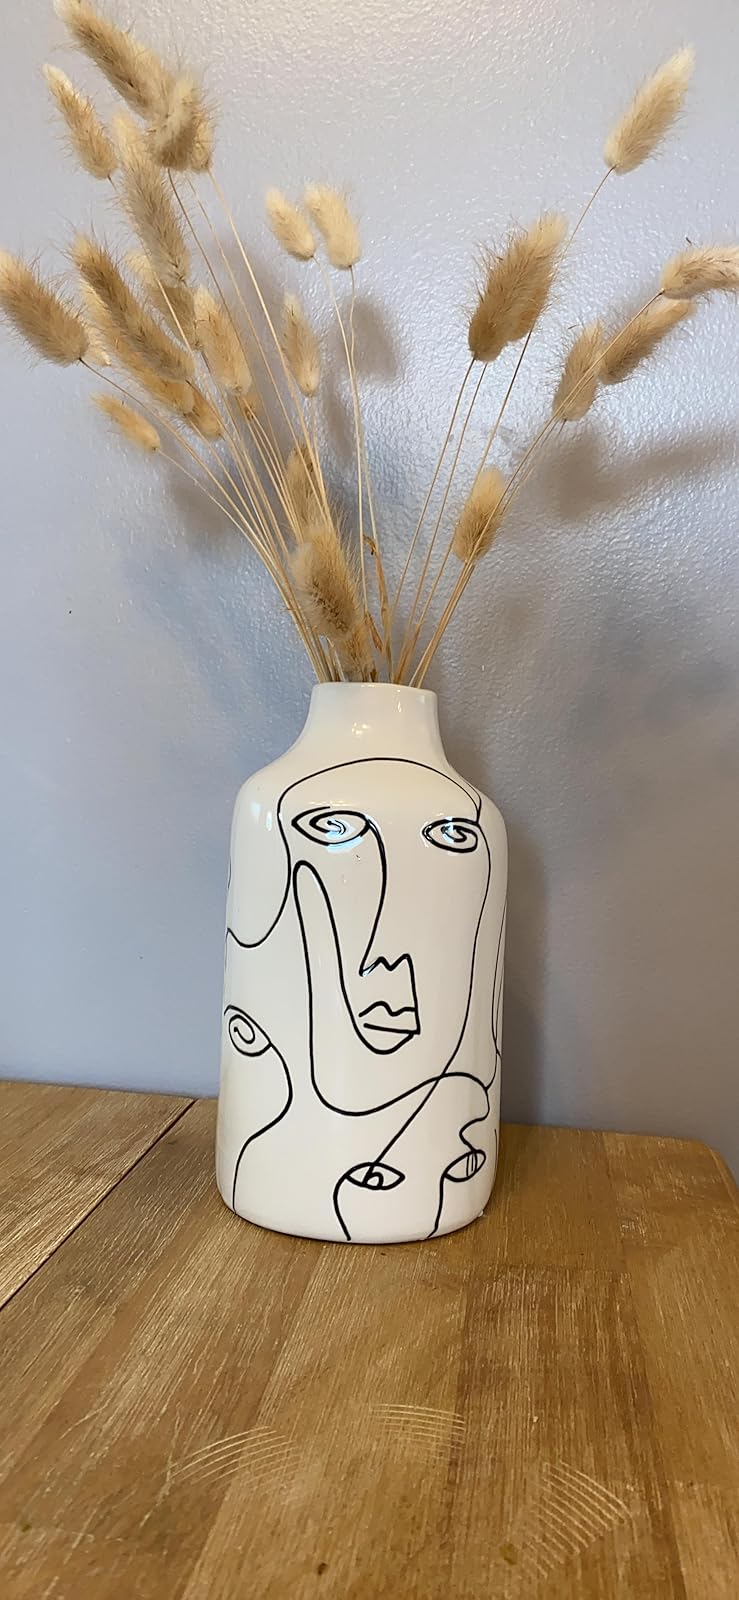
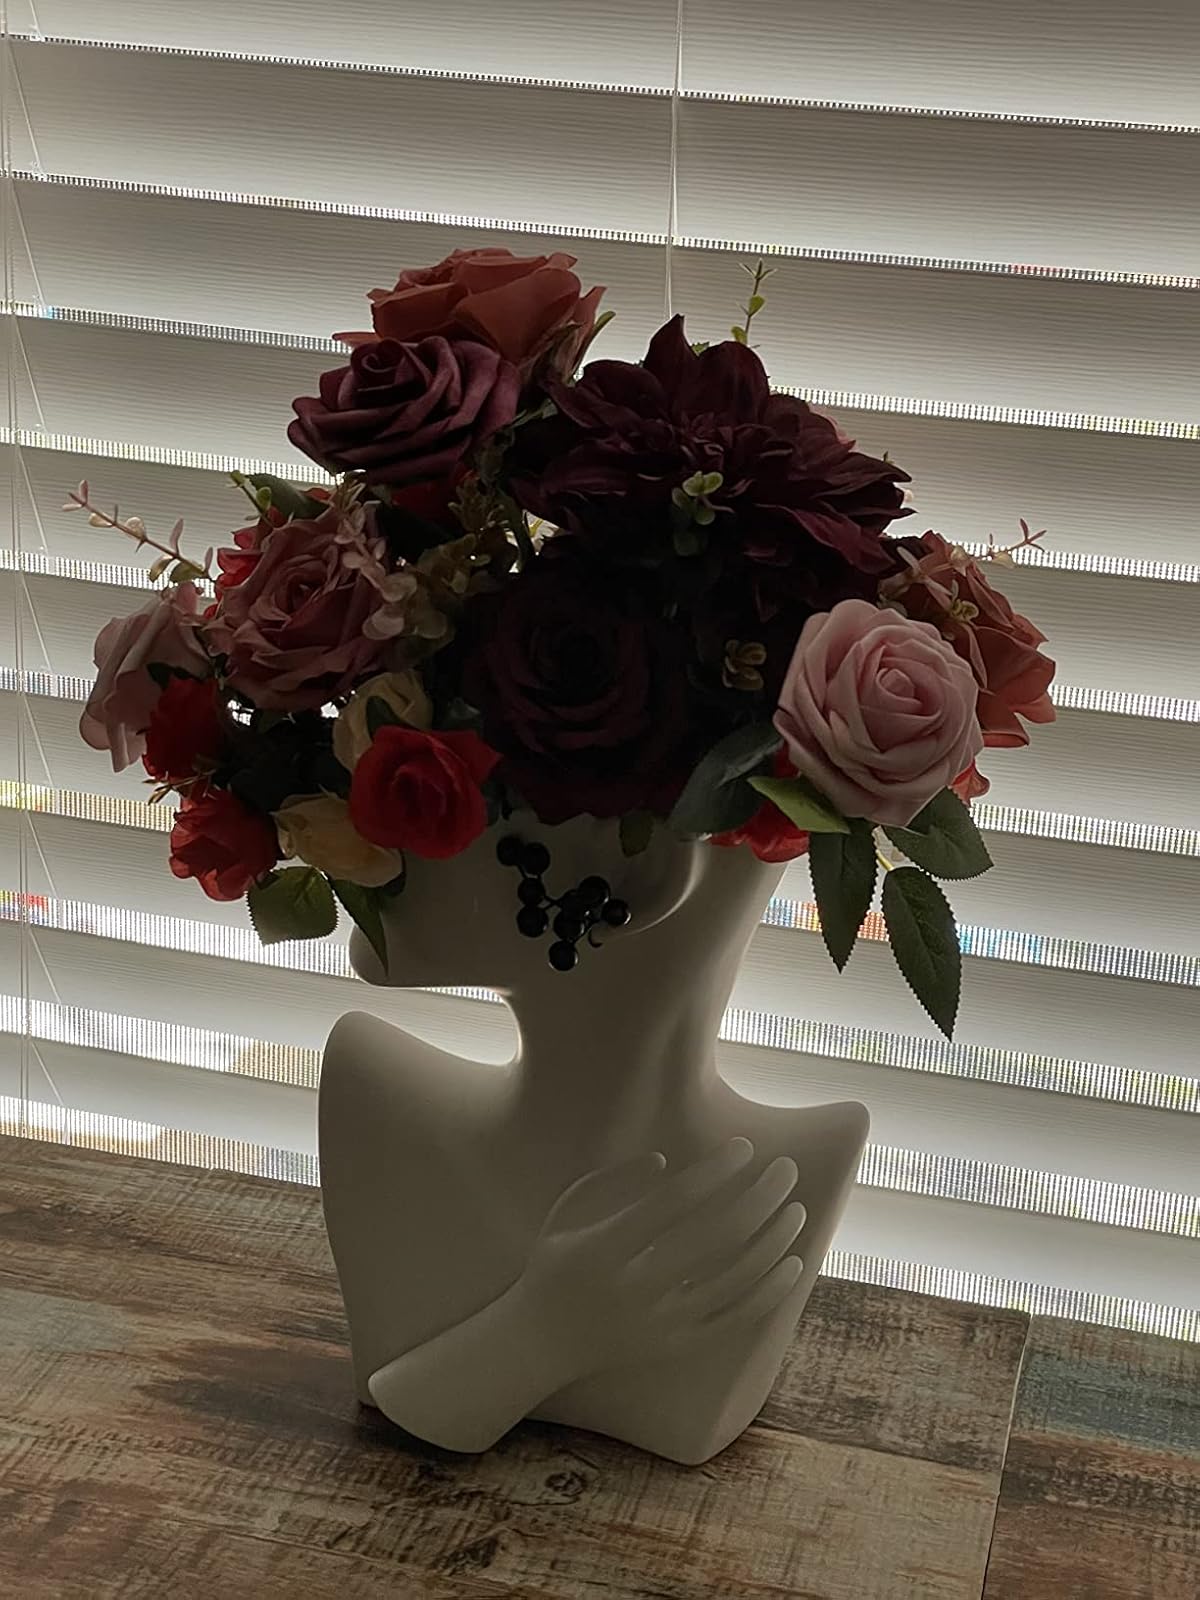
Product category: vase
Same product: no